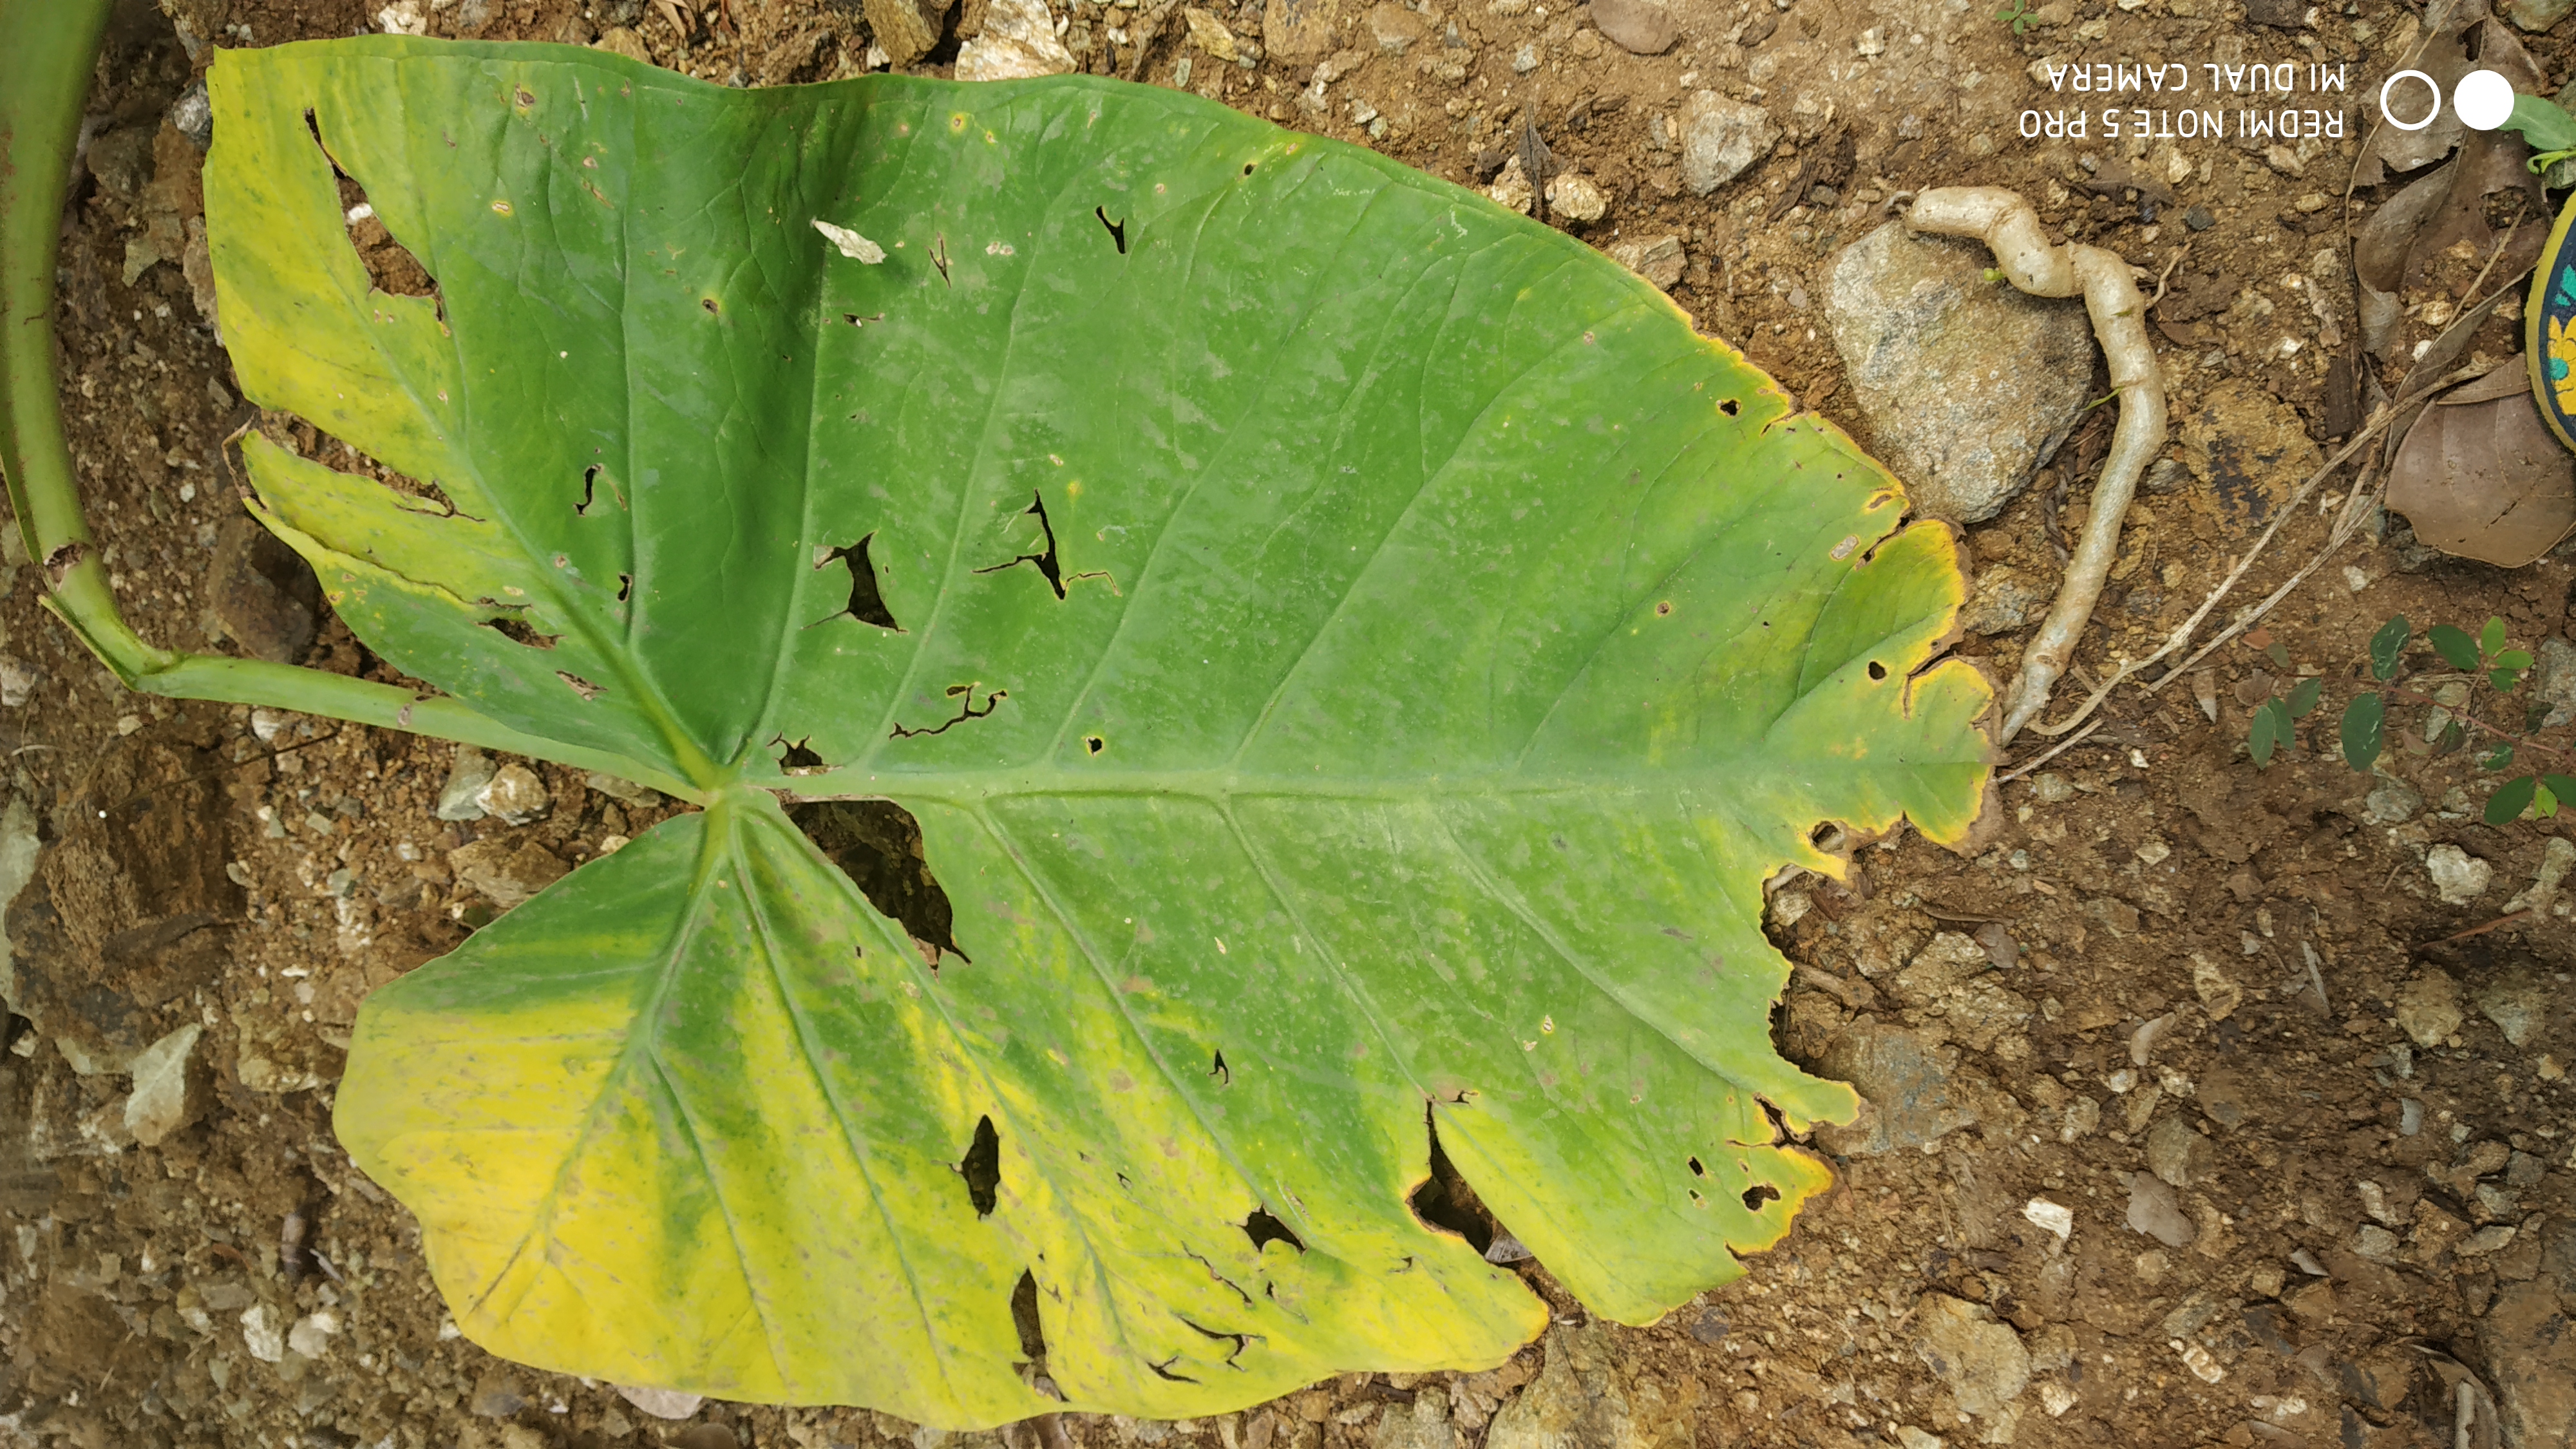
Plant: Taro